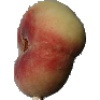
Label: Peach Flat 1